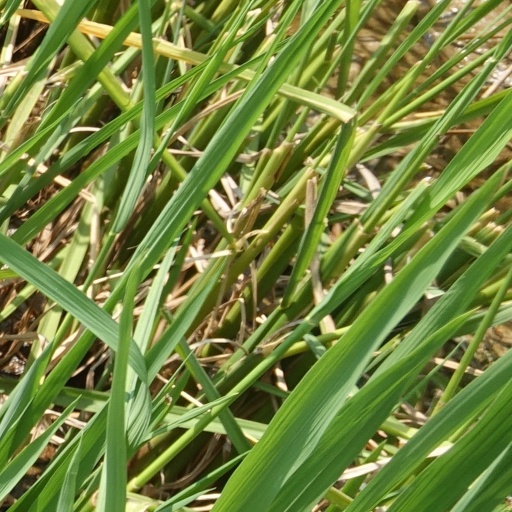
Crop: rice